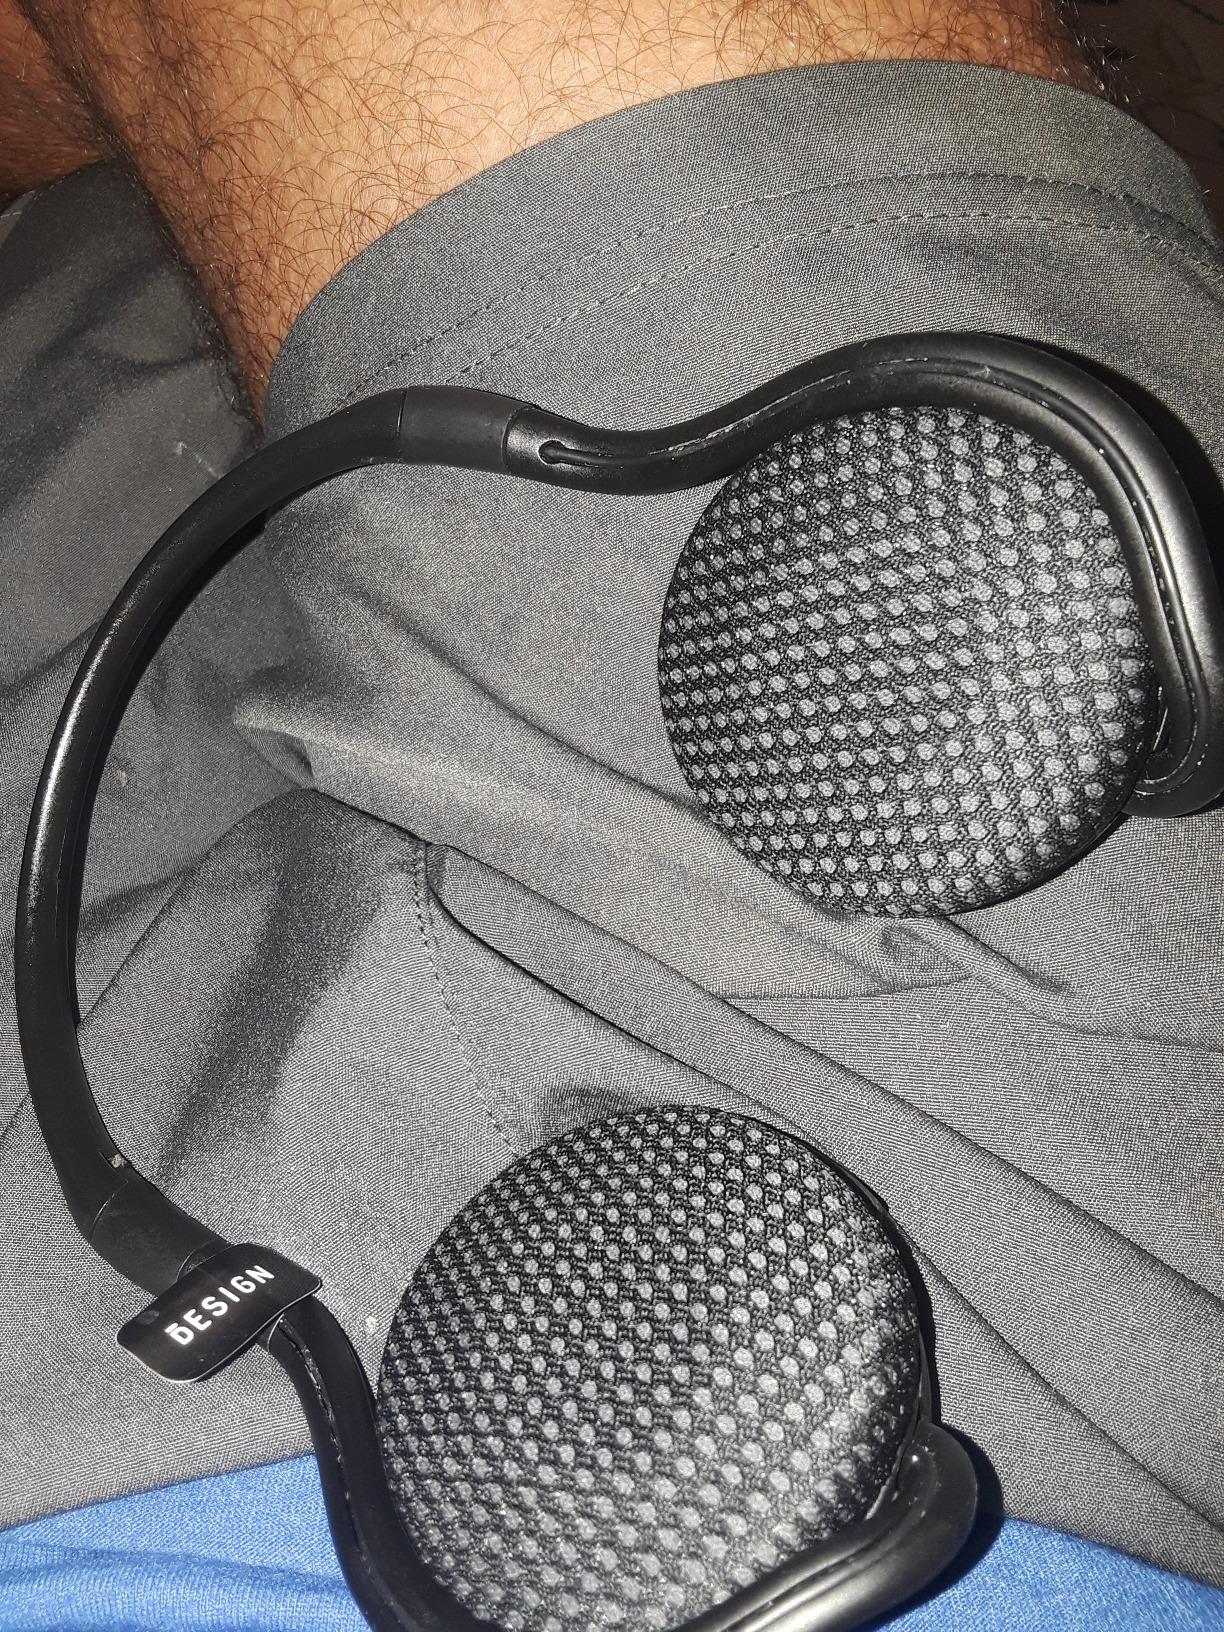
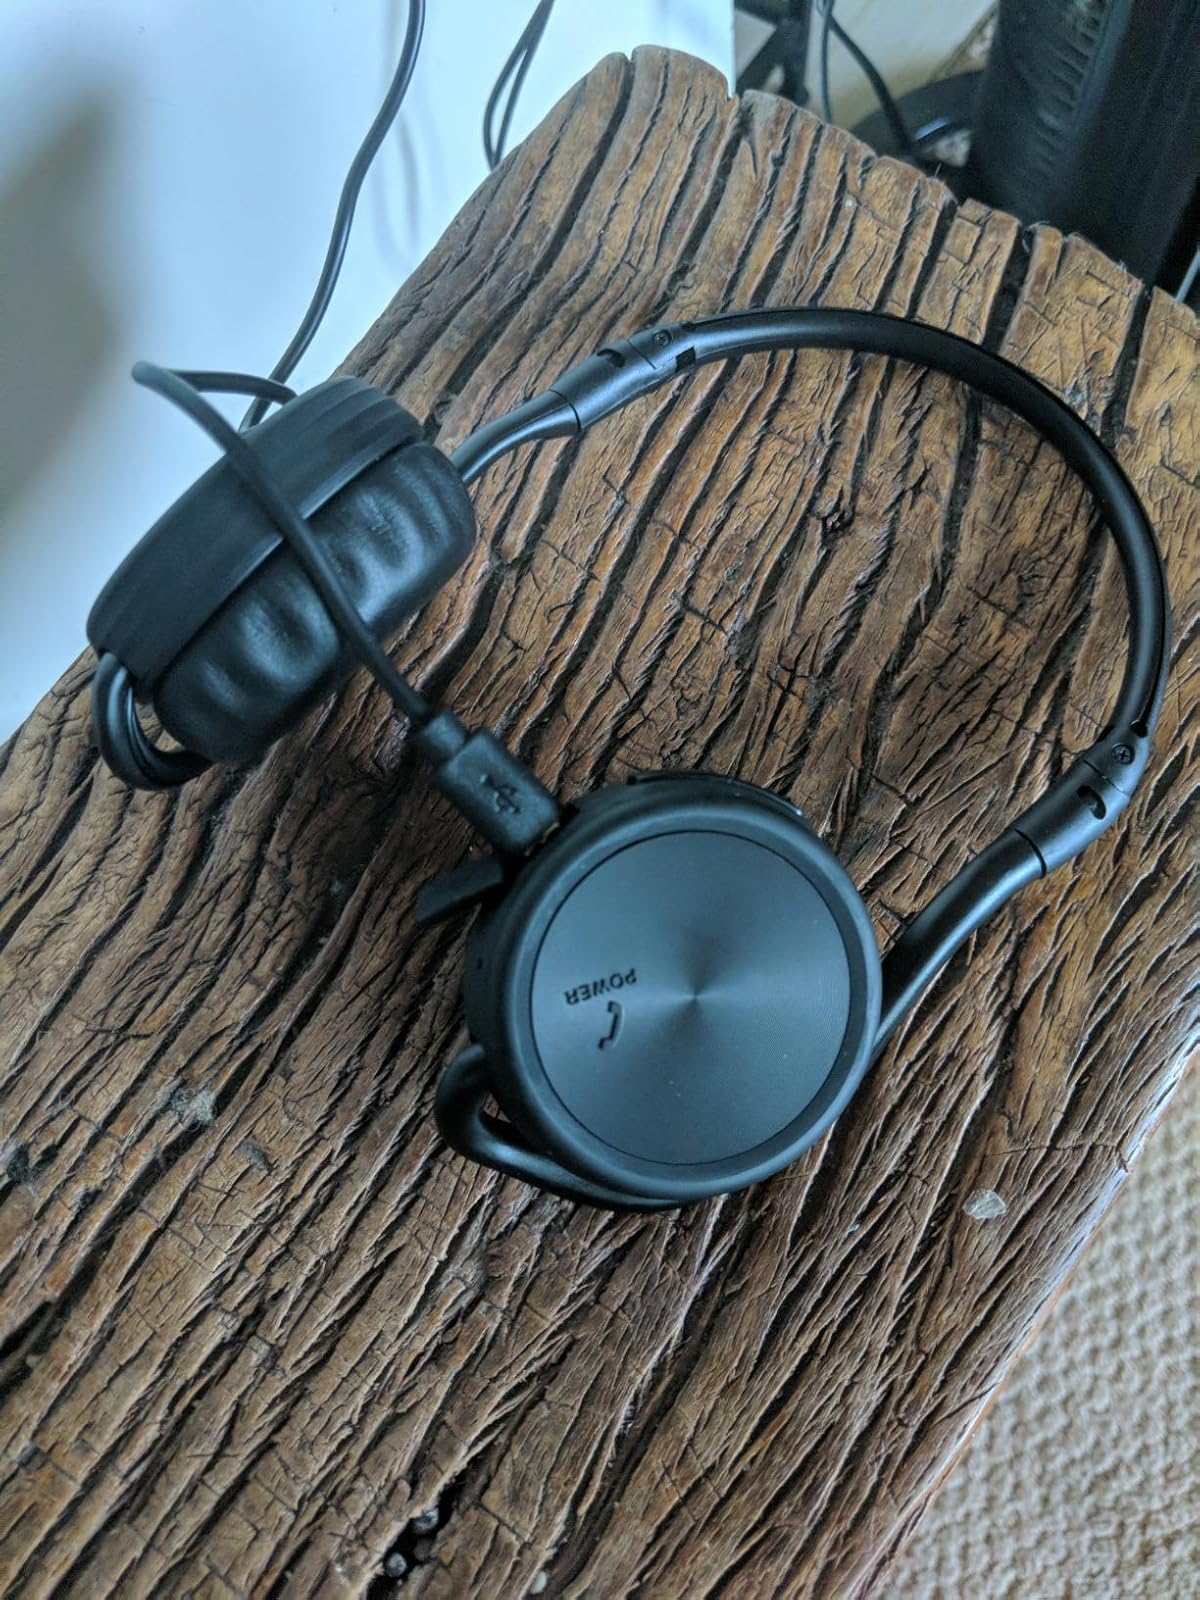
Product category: headphones
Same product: yes